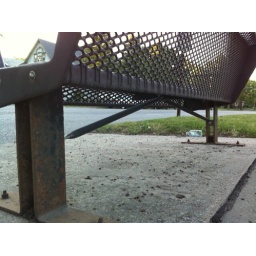
I love this shot of the water botter (Fiji Water) under this bench at a bus stop. /Heath